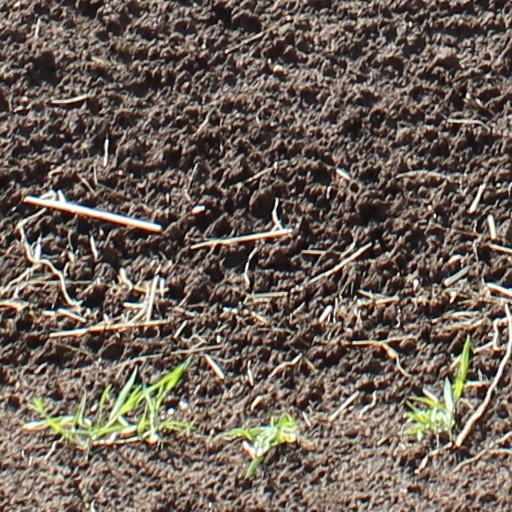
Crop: wheat